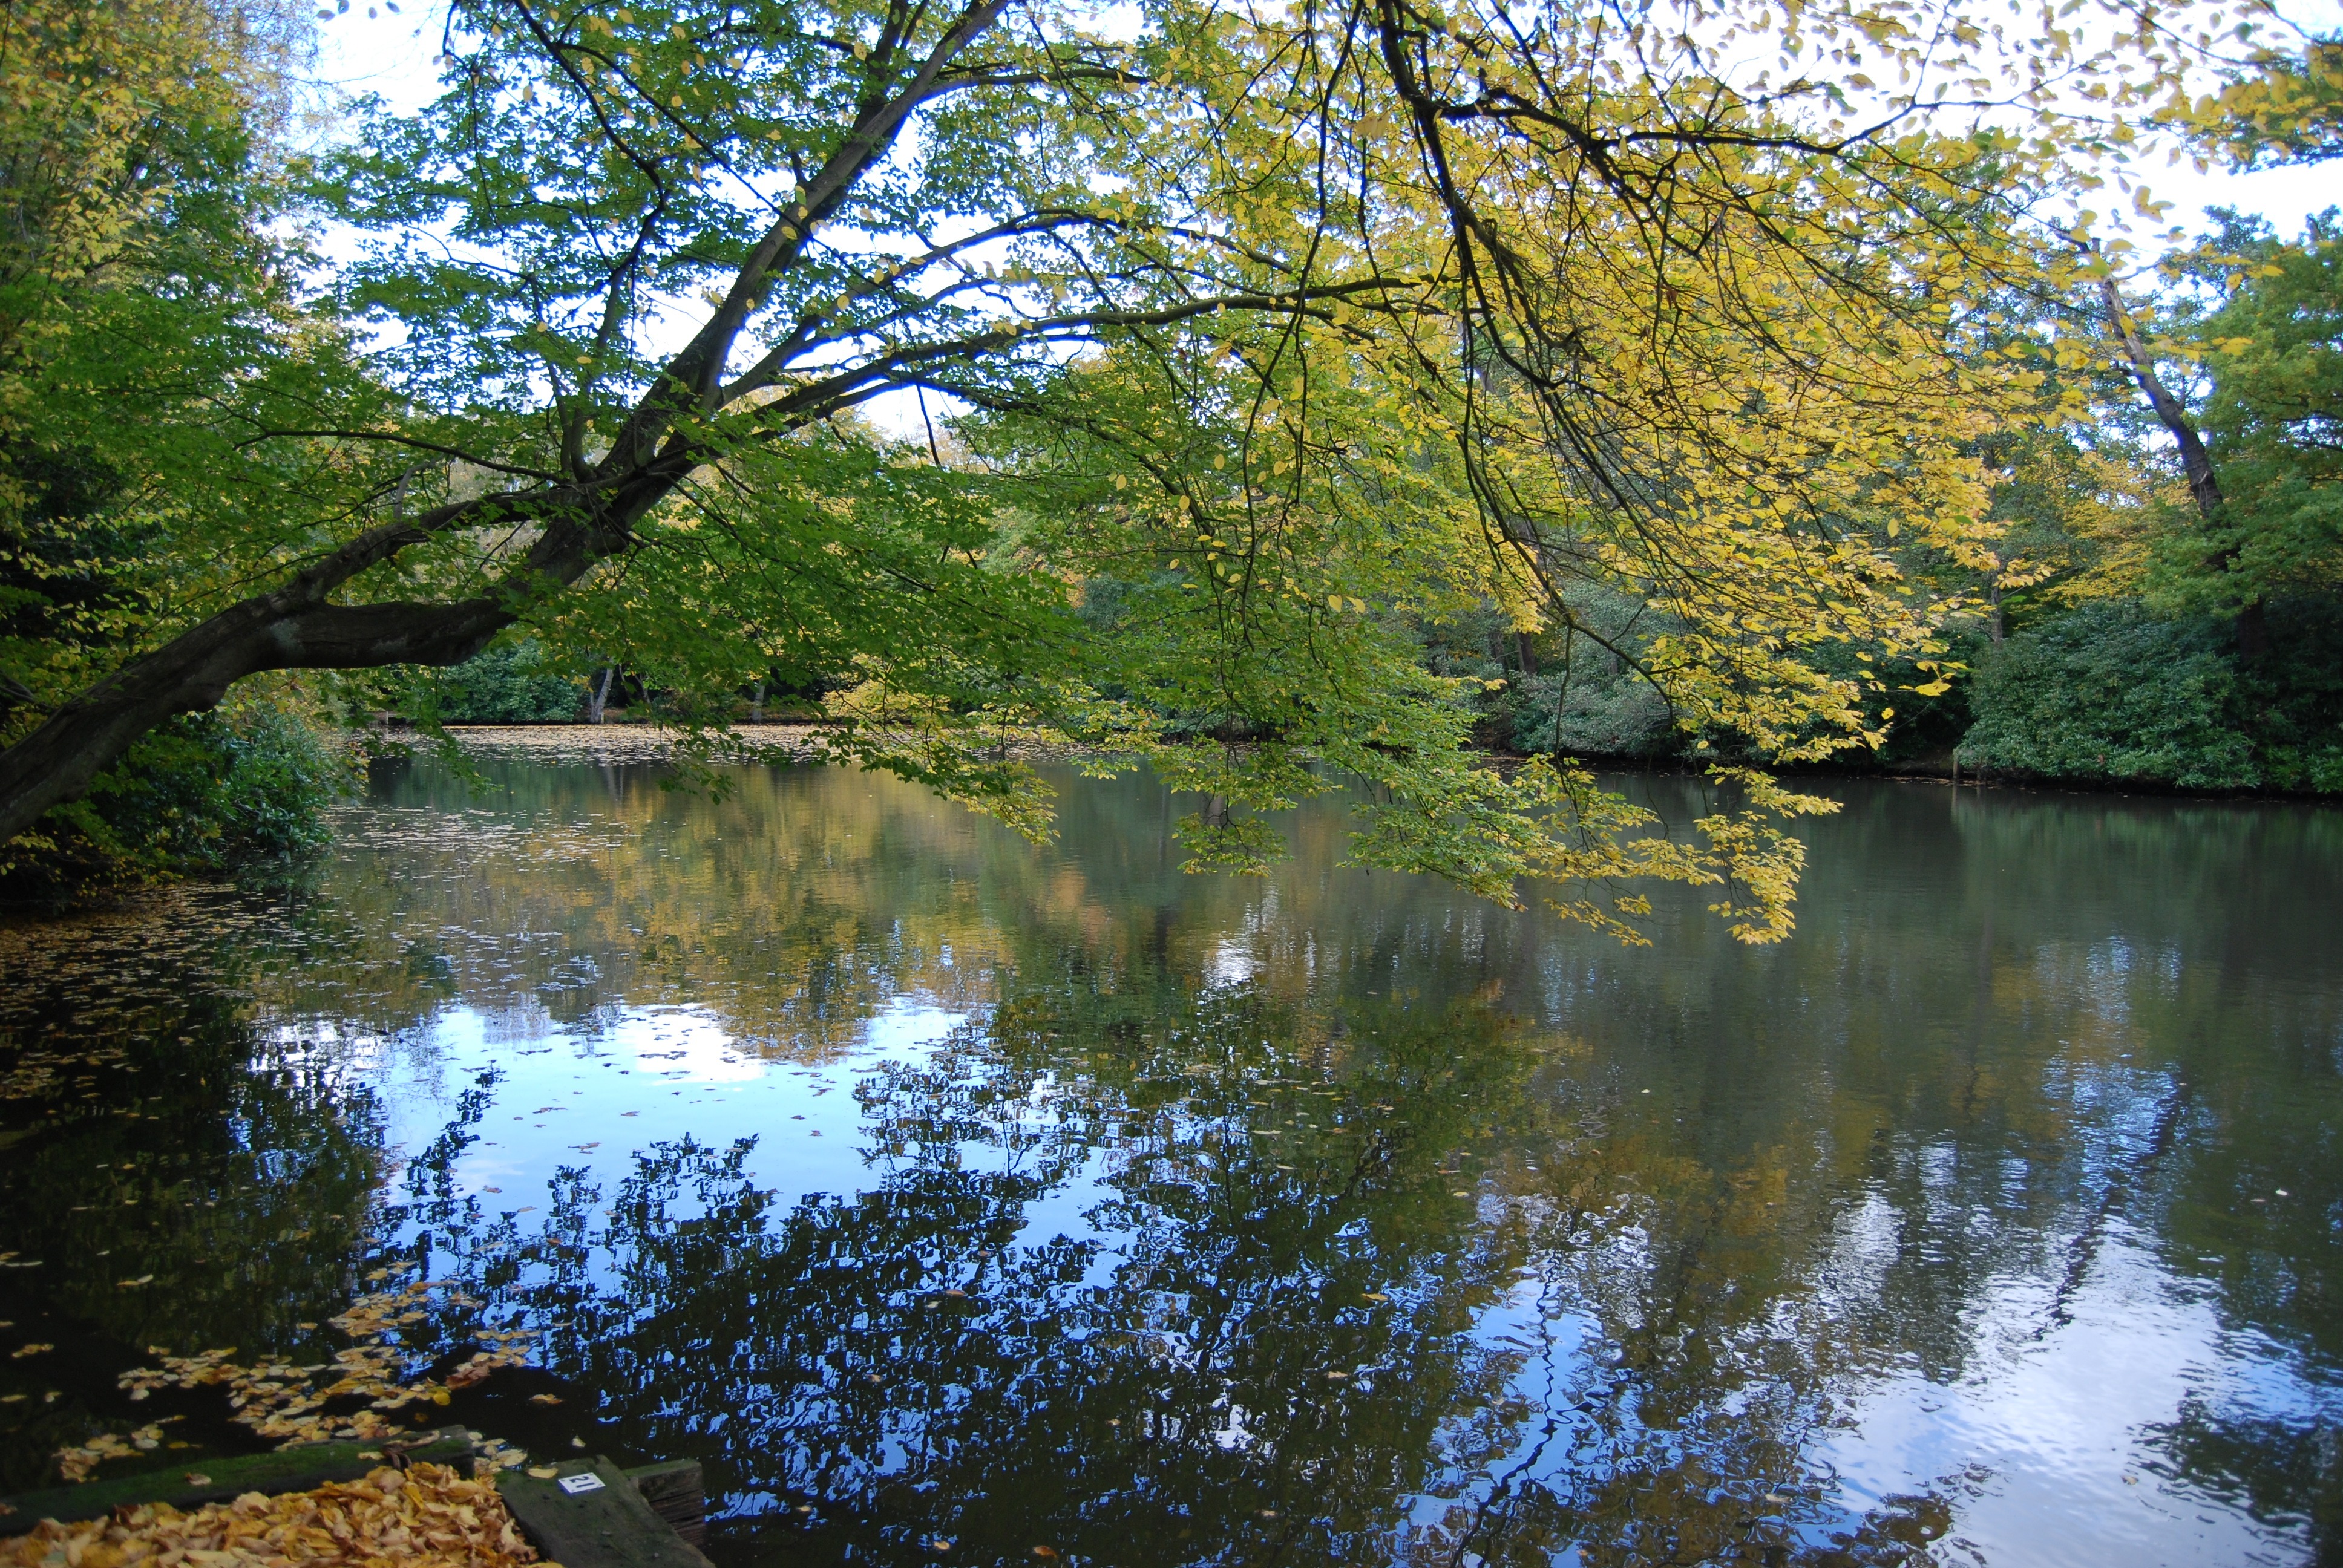
tree, nature, forest, creek, wilderness, leaf, lake, river, pond, environment, idyllic, foliage, stream, reflection, tranquil, scenic, color, peaceful, autumn, romantic, season, body of water, leaves, scene, woodland, fall colors, ecosystem, woody plant